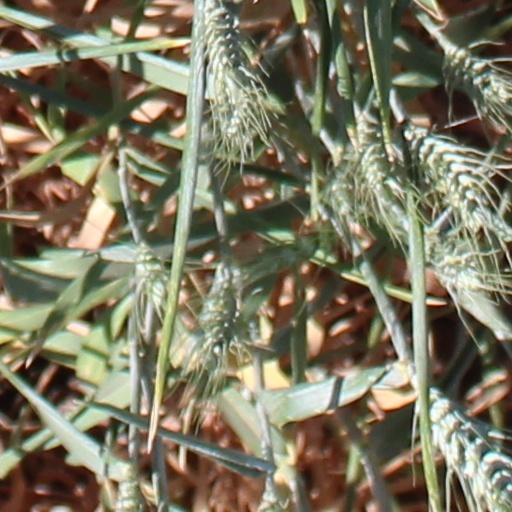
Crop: wheat